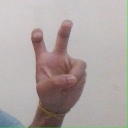
अक्षर: ई